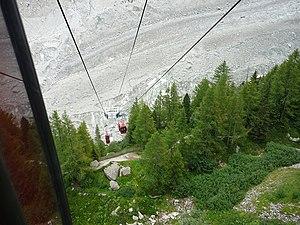
Télécabine du Montenvers, Chamonix-Mont-Blanc, Haute-Savoie, France
La télécabine de la Mer de Glace est une remontée mécanique de Haute-Savoie située sur la commune de Chamonix-Mont-Blanc.